Seringia nephrosperma

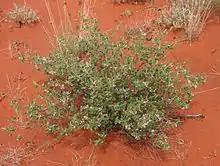
Habit

Seringia nephrosperma, commonly known as free-carpel fire-bush, is a species of flowering plant in the mallow family and is endemic to northern Australia. It is an upright, suckering shrub with hairy new growth, usually oblong to lance-shaped leaves, and purple flowers arranged in groups of 5 to 25.